Diego Velázquez

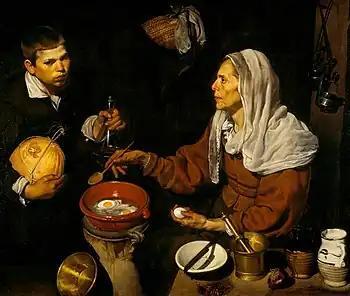
"Vieja friendo huevos" (1618). National Gallery of Scotland, Edinburgh.

On 23 April 1618, Velázquez married Juana Pacheco (1 June 160210 August 1660), the daughter of his teacher. They had two daughters. The elder, Francisca de Silva Velázquez y Pacheco (1619–1658), married painter Juan Bautista Martínez del Mazo at the Church of Santiago in Madrid on 21 August 1633. The younger, Ignacia de Silva Velázquez y Pacheco, born in 1621, died in infancy.